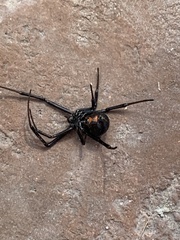
Species: Lactrodectus_hesperus